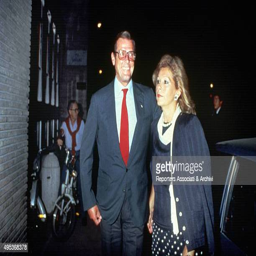
actor and his wife walking in a street